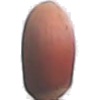
Label: hazelnut